Arizona State Route 347

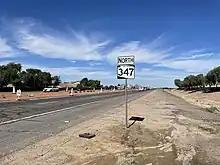
Arizona Route 347 North Marker

The section north of Maricopa, toward present day I-10, was built by 1939. It was built upon the old Phoenix-Maricopa Railroad right of way after service was discontinued. The road headed north toward Tempe to U.S. Route 80. Between 1951 and 1958, the road was extended south to its current terminus at SR 84; at this time, I-10 had still not been built, nor had the route become a state highway. By 1971, I-10 was finished through the south and east edges of the Phoenix area. In 1989, ADOT made preparations to establish the number along Maricopa Road and reserved the right-of-way along the parkway. This may have been because of a controversy over the name of John Wayne Parkway, which the road was dubbed at the time. The Gila River Native Americans, whose reservation the parkway ran on, did not want this name, as John Wayne, the actor who formerly owned a ranch in modern Maricopa, had appeared in several movies in which he had killed Native Americans. Maricopa Road was widened from a two-lane to a four-lane expressway in the early 1990s, and was also realigned to use Queen Creek Road to meet I-10. In 1997, the route was officially established as a state highway with its current routing.